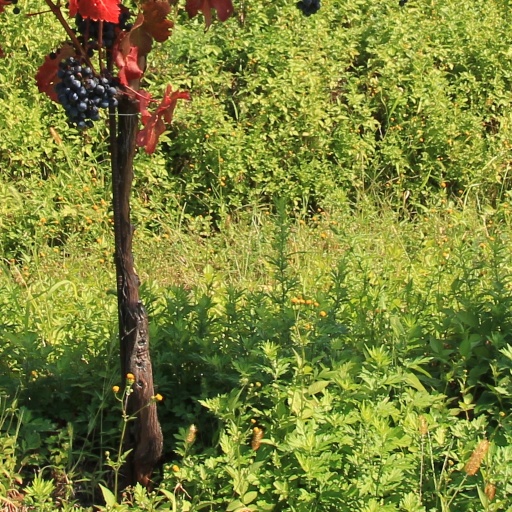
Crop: grape